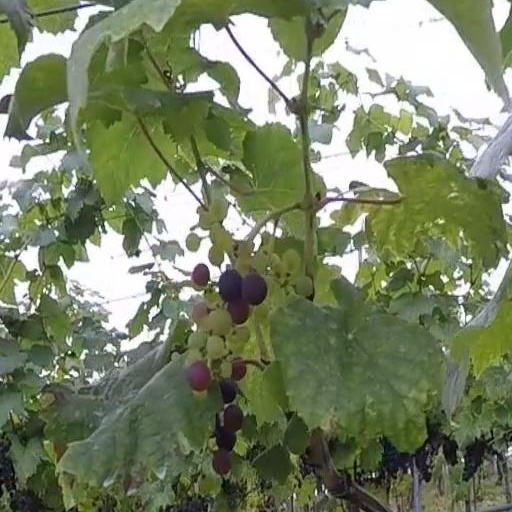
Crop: grape